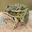
Label: frog